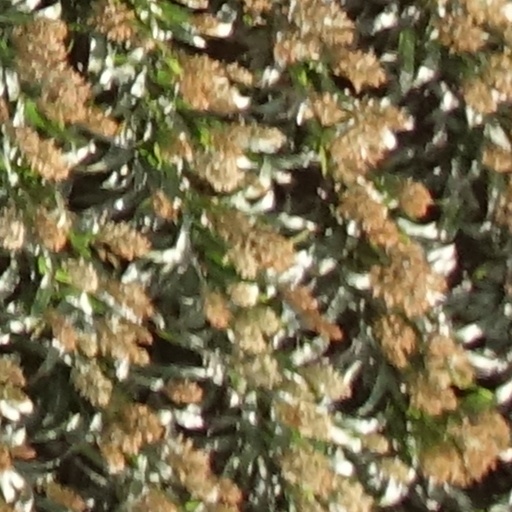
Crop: sorghum